Stanny van Baer

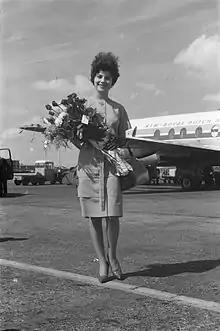
Stanny van Baer (1961)

Constance Catharina Margarethe (Stanny) van Baer (born 1942) is a Dutch model and beauty queen who won Miss International 1961.